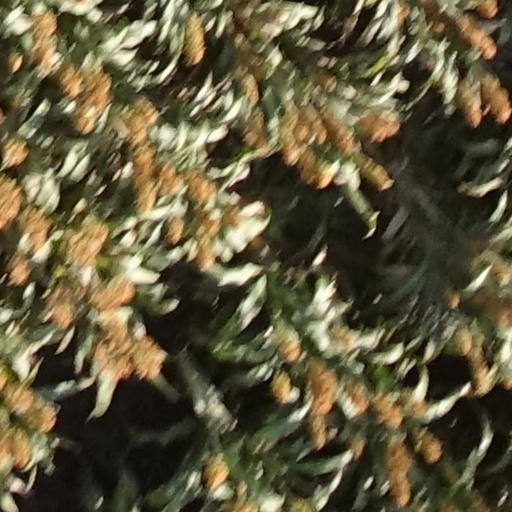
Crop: sorghum